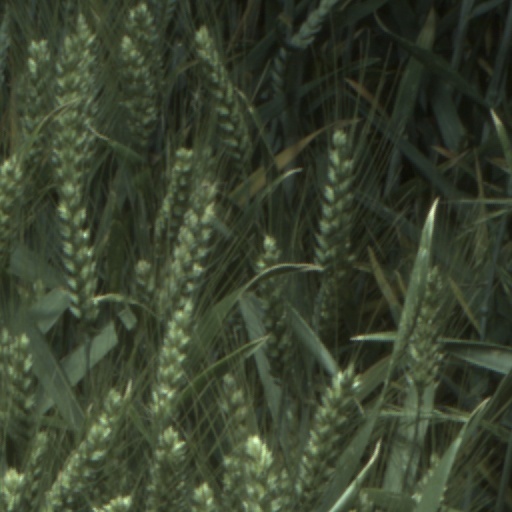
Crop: wheat